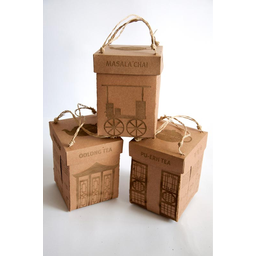
Label: cardboard